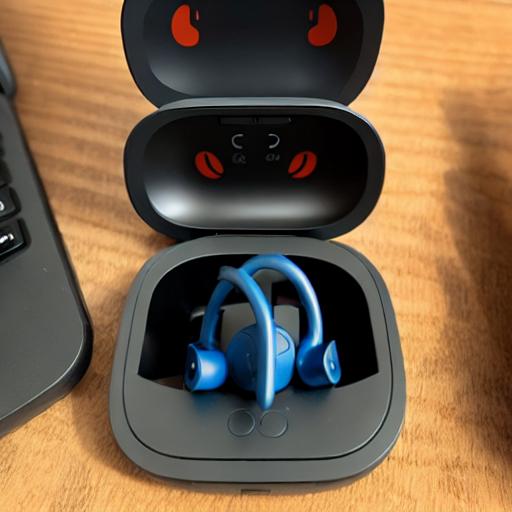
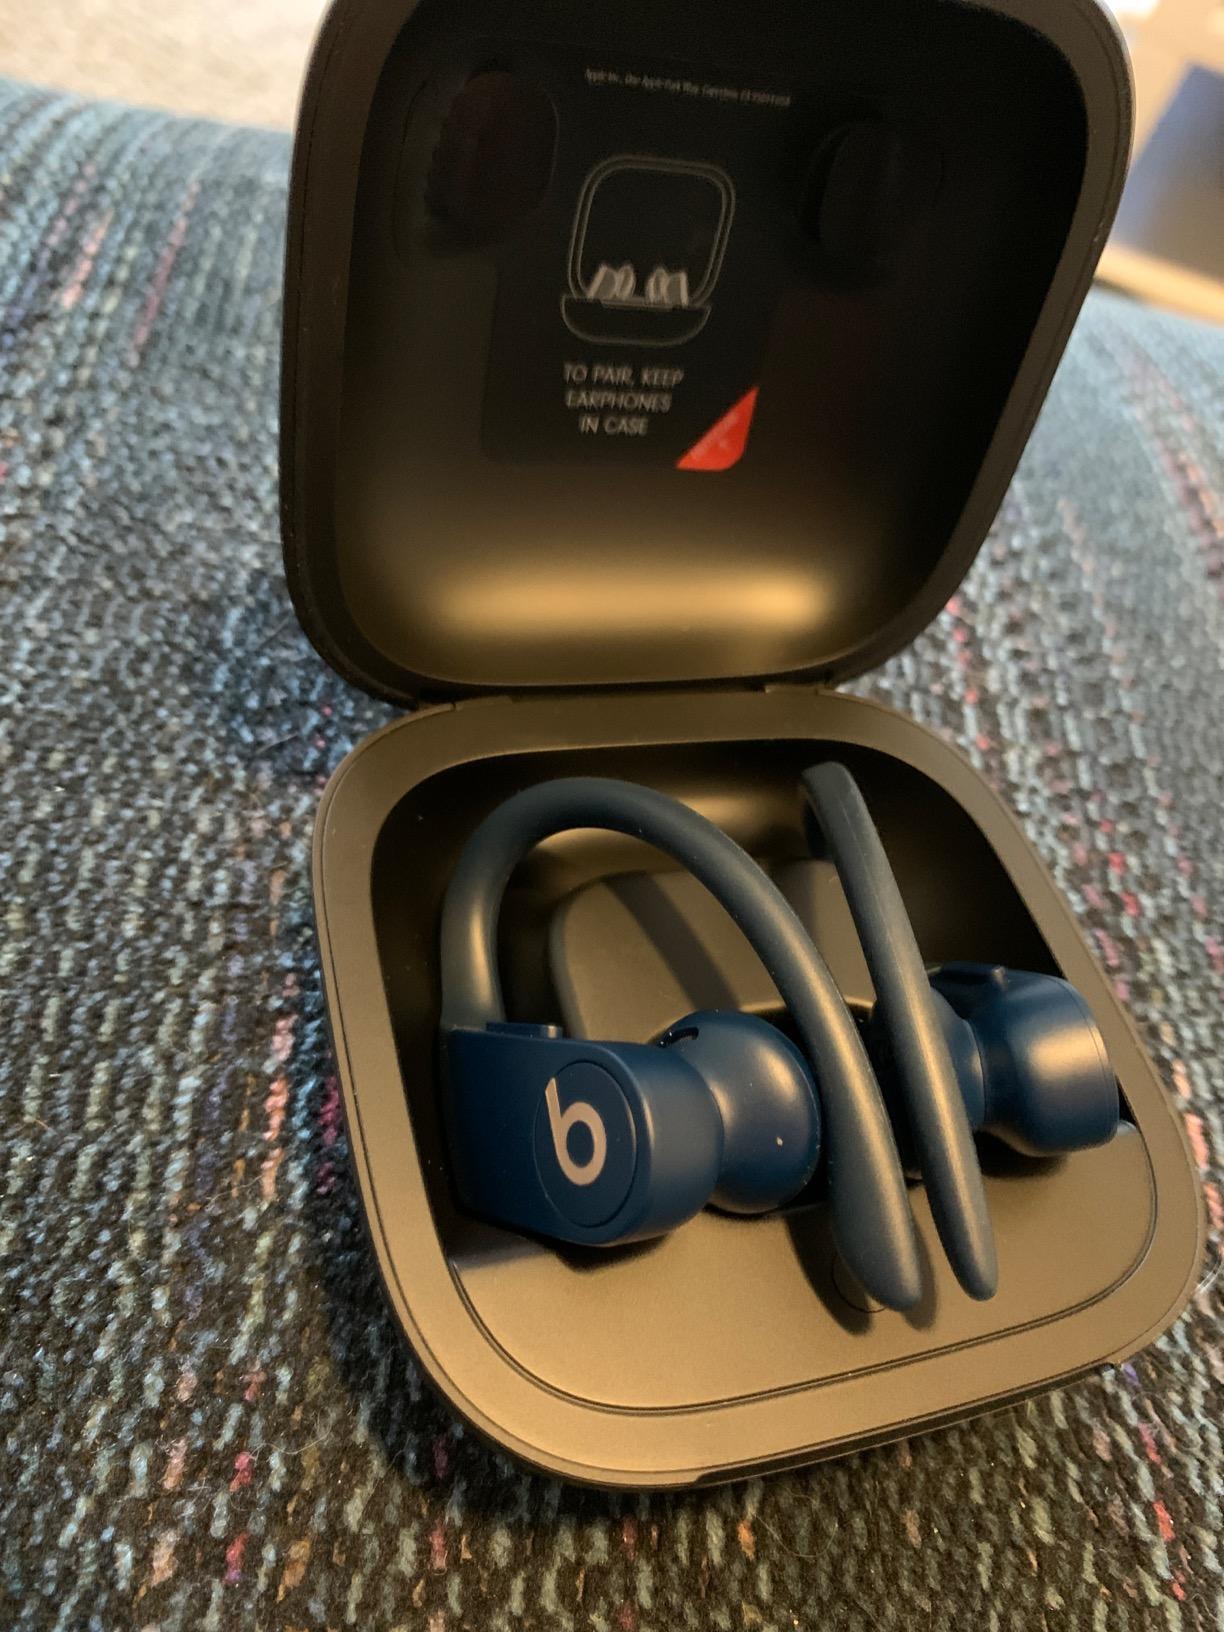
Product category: earbuds
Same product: no